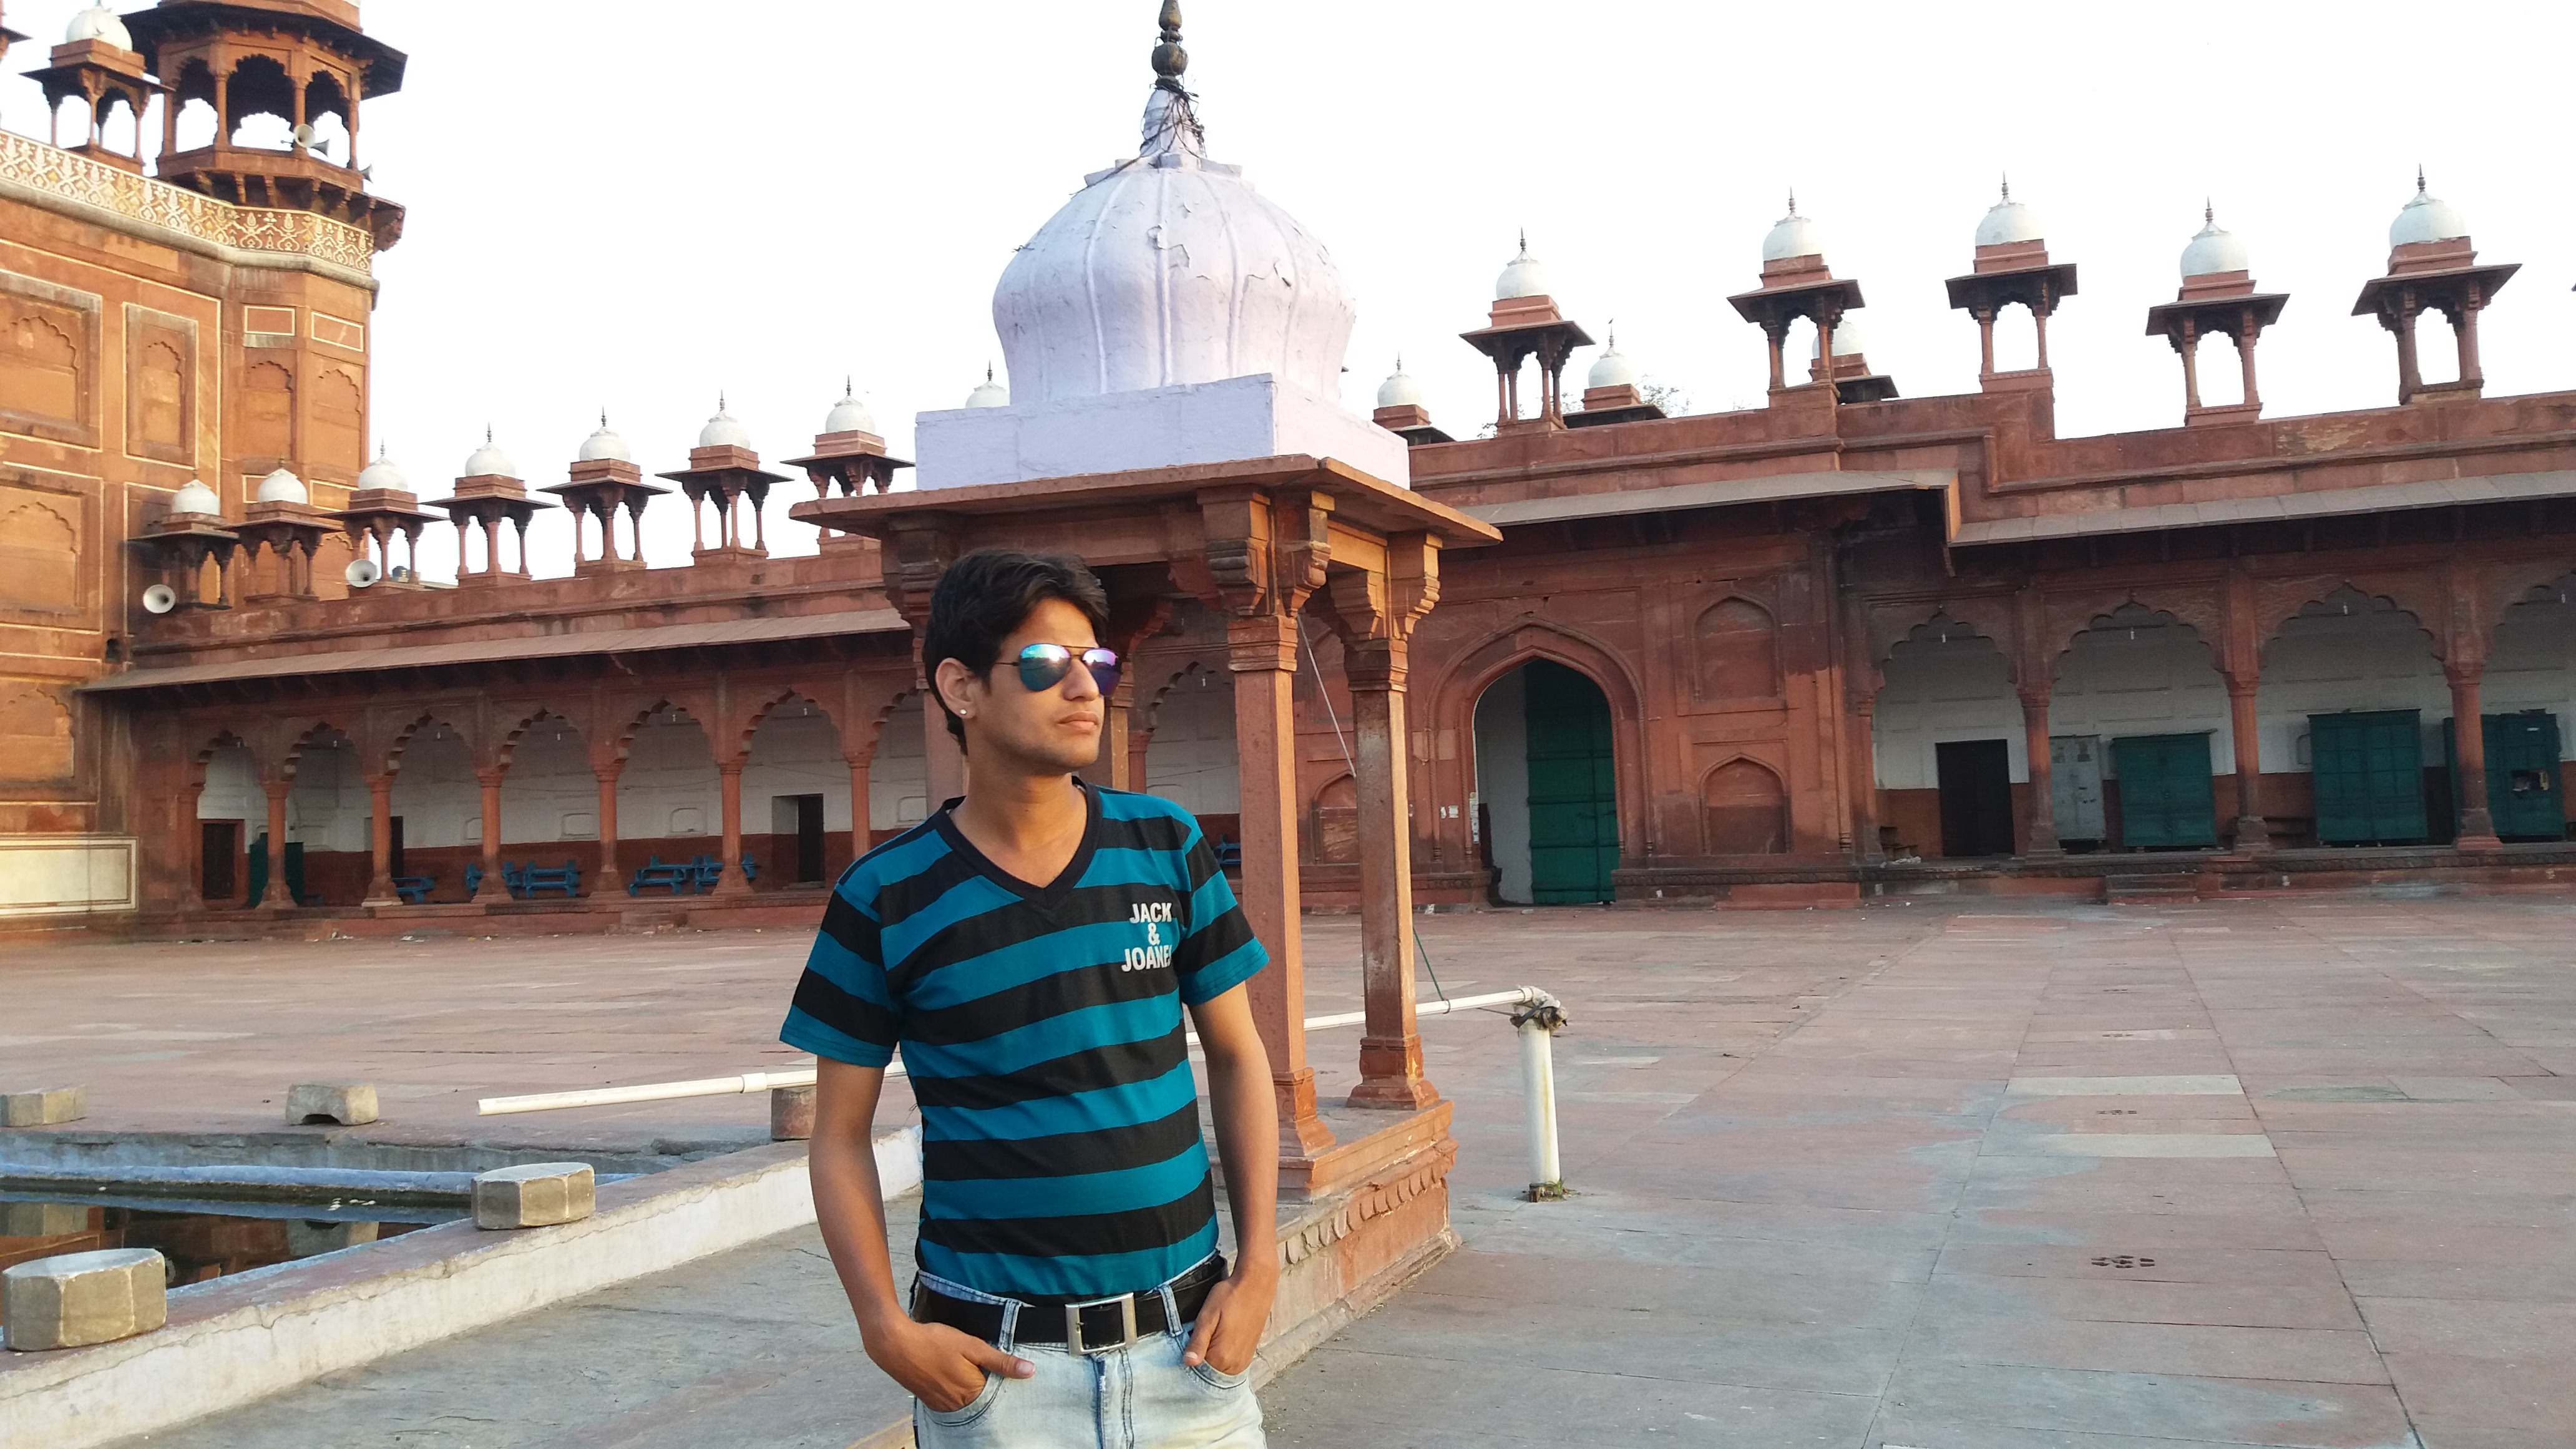
man, historic site, landmark, temple, tourism, chinese architecture, building, khanqah, place of worship, travel, tourist attraction, religion, palace, plaza, monastery, hindu temple, mausoleum